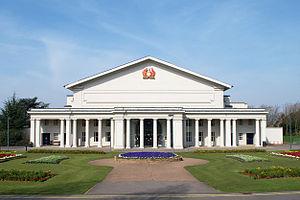
Le De Montfort Hall est une salle de spectacles à Leicester, au Royaume-Uni, situé à côté du Victoria Park et nommé d'après le Comte de Leicester Simon V de Montfort.